Tung-Sol

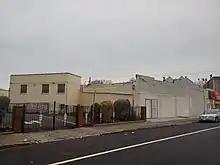
Howard Miniature Lamp Company former location at Springfield Ave and South 19th Street, Newark, NJ after moving from East Orange in 1915

Harper had worked since 1897 with miniature lamps. By 1900 he worked at General Electric as head of the miniature lamp department. In 1907, the Howard Miniature Lamp Company moved to 327 Academy Street in Newark, New Jersey then in 1914, relocated to East Orange, New Jersey on 338 Main Street. Their production of automobile headlight incandescent bulbs were replacements for oil and gas lighting system on automobiles. The company relocated in 1915 to Springfield Avenue and 19th Street in East Orange. Harper sold this company to General Electric in 1916 to avoid patent infringement. In 1917, the Howard Incandescent Lamp Corporation was incorporated and operated at 95 8th Avenue in Newark, New Jersey. The founder was Harvey W. Harper. Their early products were mainly geared towards the automotive market and included headlamps, pilot lights, and flashlight bulbs. Tung-Sol Lamp Works was licensed to produce lamps in tungsten-filament from General Electric through royalty-free rights for their patent. Tung-Sols' license was a B license allowing only paying a quota and percentage of production for large or small bulb manufacturing to General Electric without exports of goods. Tung-Sol Lamp Works made miniature lamps under this system with another miniature maker called Chicago Miniature Lamp Company. Another company called the Consolidated Electric Lamp Company made large lamps under the B license agreement. These three companies were in production in 1925 with the last B licenses as General Electric no longer issued them from 1917 to 1925. Only Westinghouse had the A type license at this time, to make large and small lamps with the rights to use the patent that General Electric had on the tungsten filament type lamps.